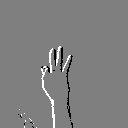
ASL letter: f